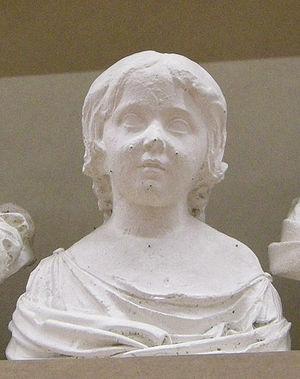
La Galleria dell'Accademia est un musée de Florence abrité par l'Académie du dessin de Florence créée en 1562, transférée dans ses bâtiments en 1784, situé 58-60 rue Ricasoli, entre le Duomo et la Piazza San Marco, lors de la création de l'Académie des beaux-arts de Florence.
Élisa Napoléone Baciocchi, dite « Madame Napoléone », fut nommée princesse de Lucques et Piombino par Napoléon Iᵉʳ le 27 juin 1808.